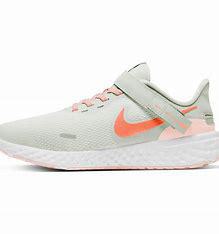
Brand: Nike
Model: Revolution 5 Flyease